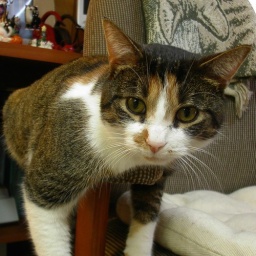
Cara Mia enjoys sleeping in her round bed and hanging from chair arms.